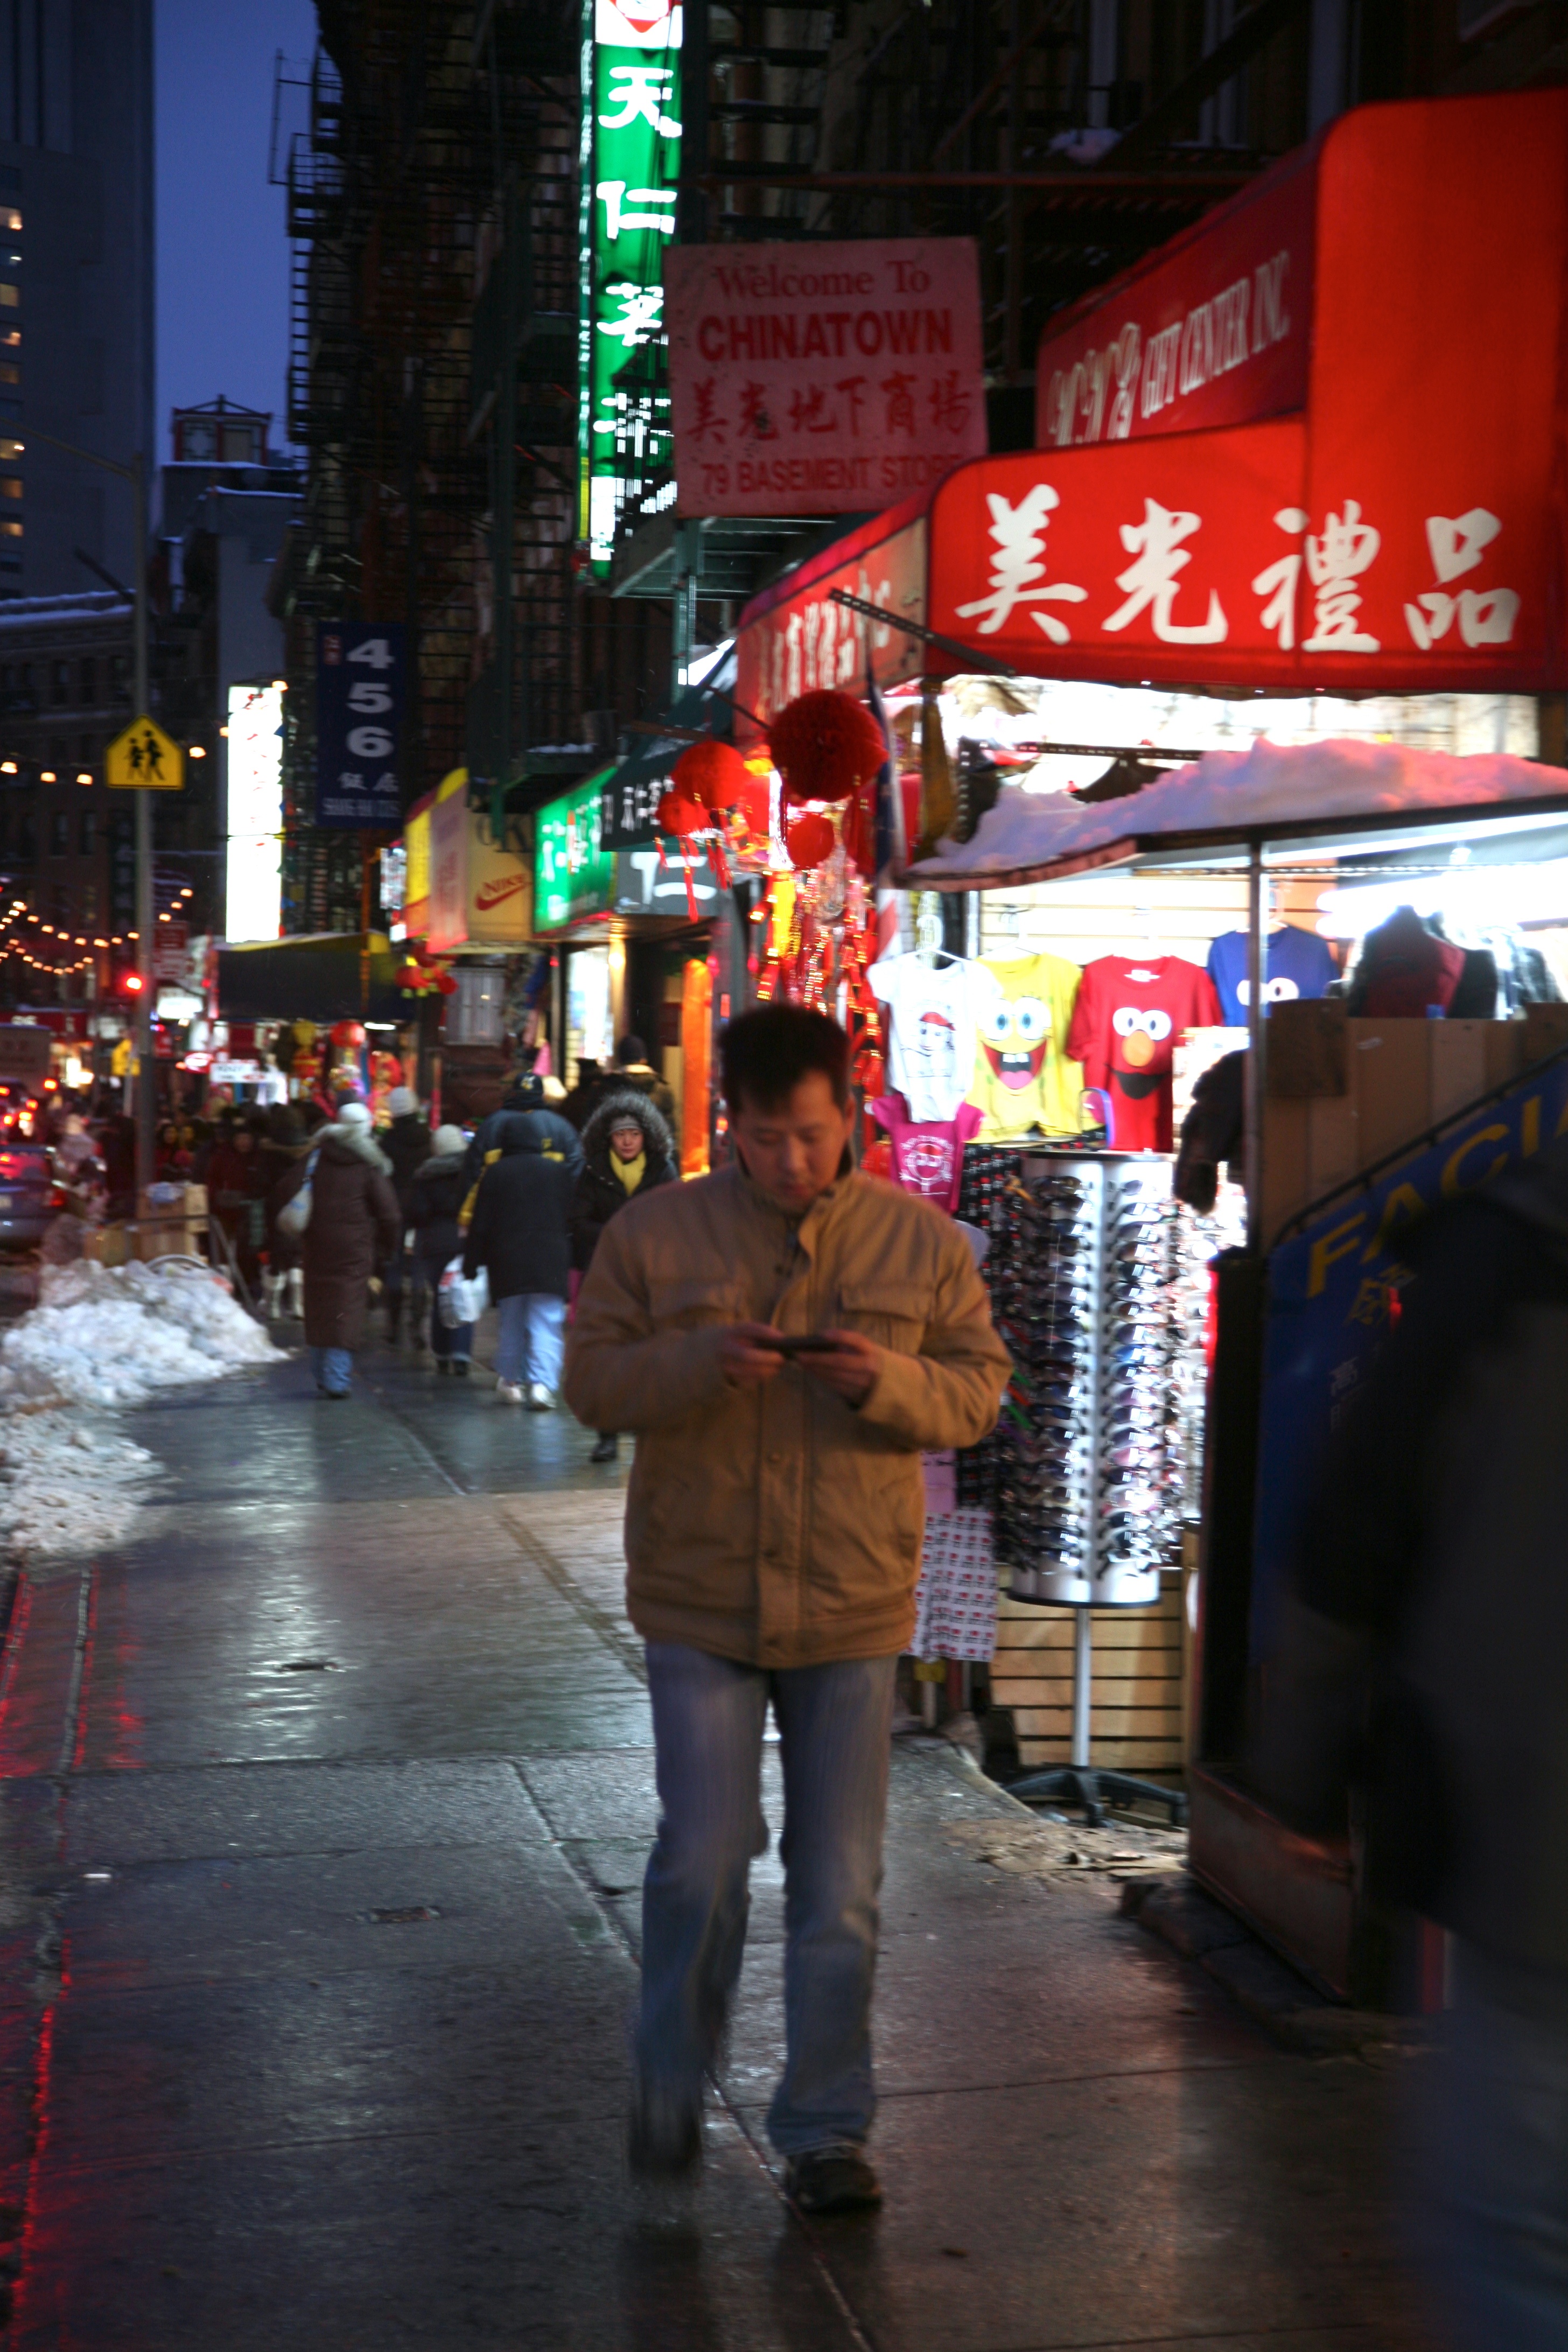
pedestrian, road, street, night, city, manhattan, crowd, downtown, travel, evening, nyc, newyork, infrastructure, newyorkcity, snapshot, ny, chinatown